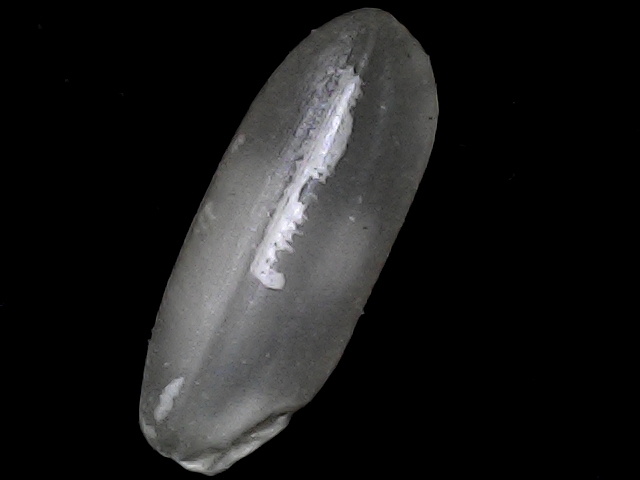
Rice variety: BRRI74